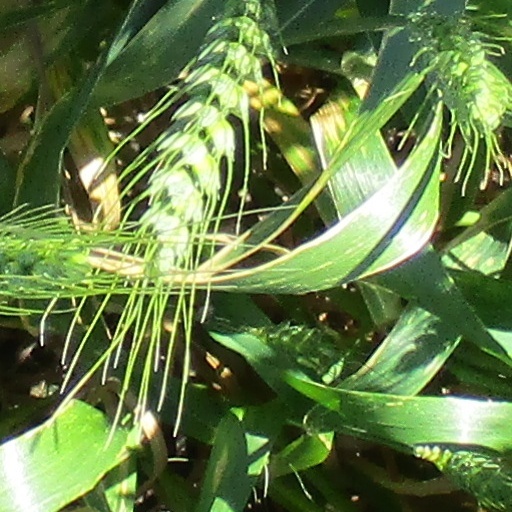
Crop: wheat